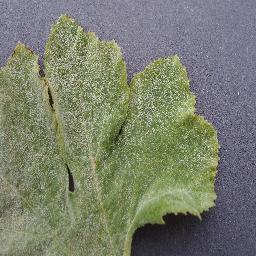
Label: Squash___Powdery_mildew